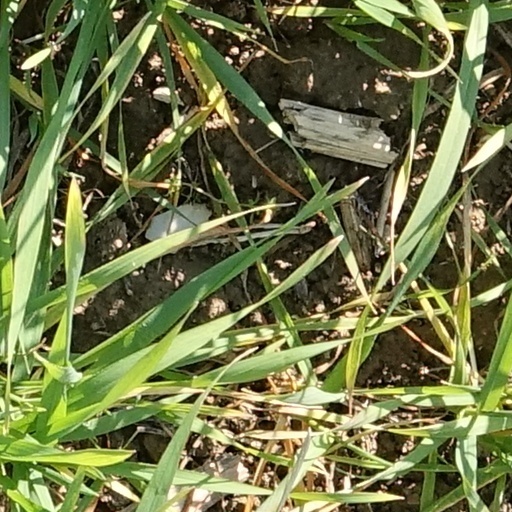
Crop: wheat